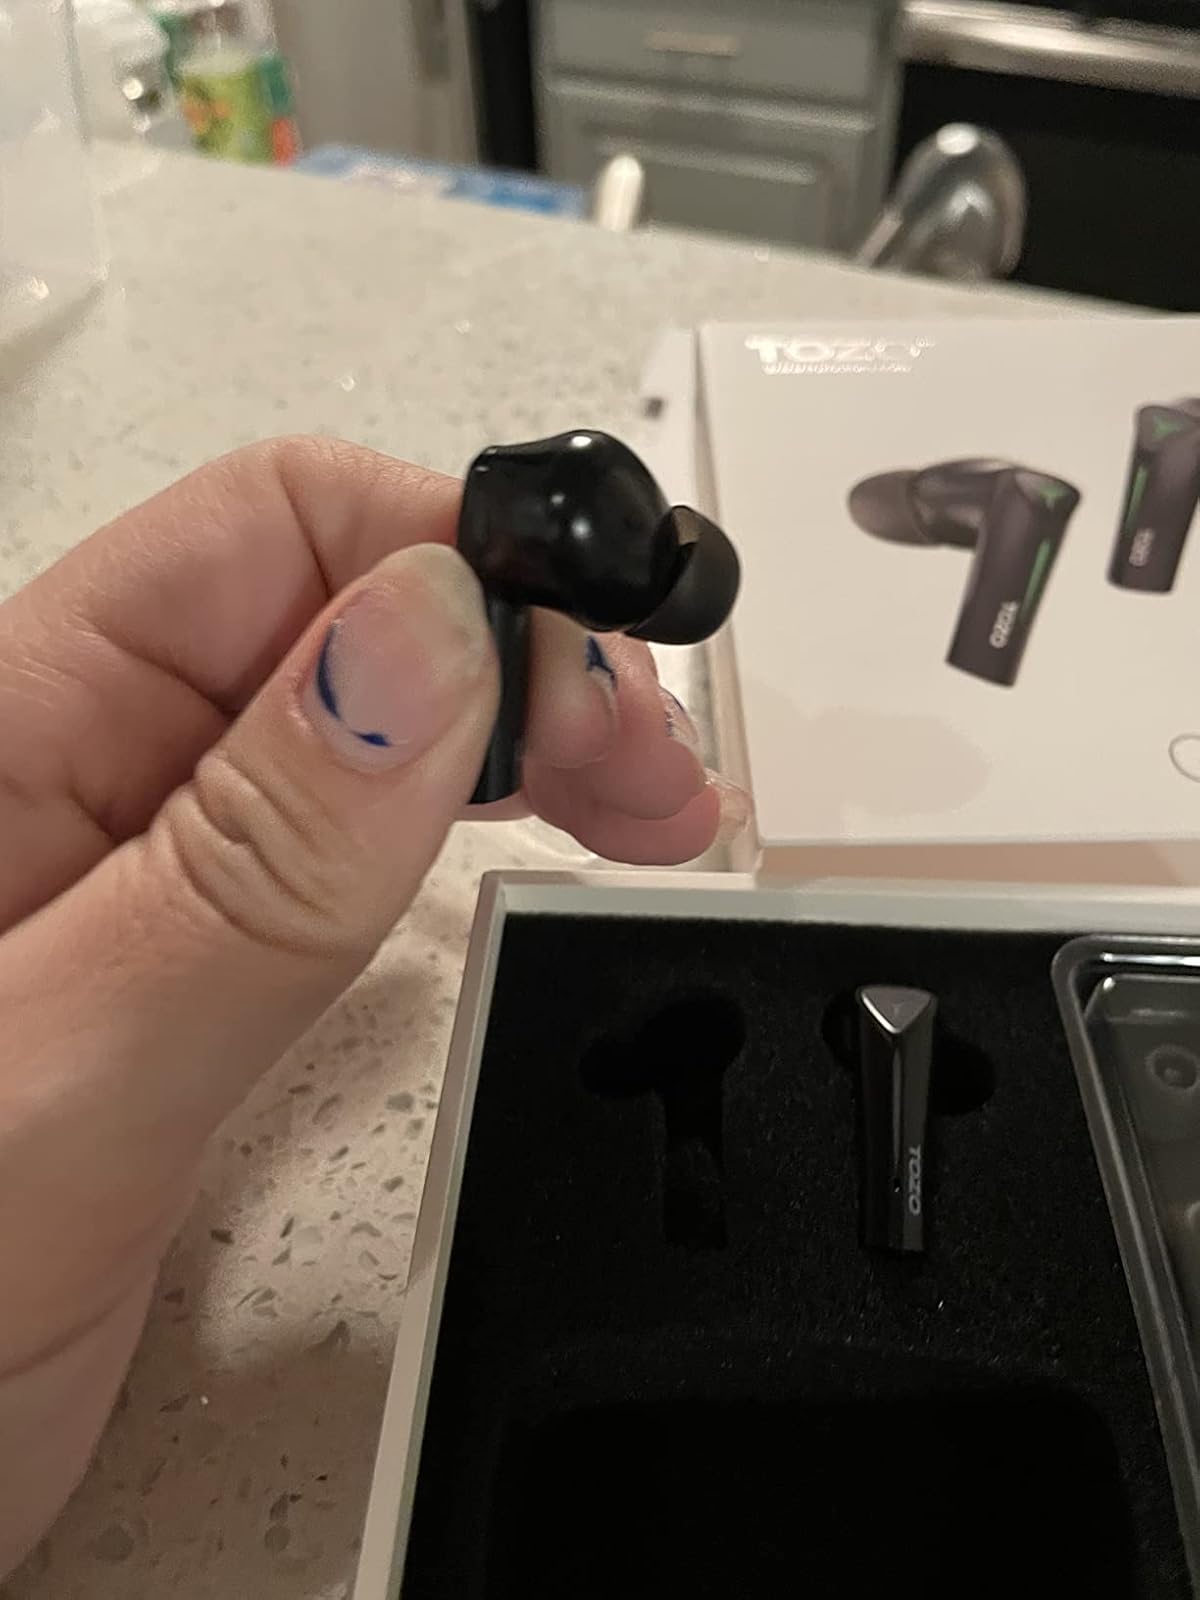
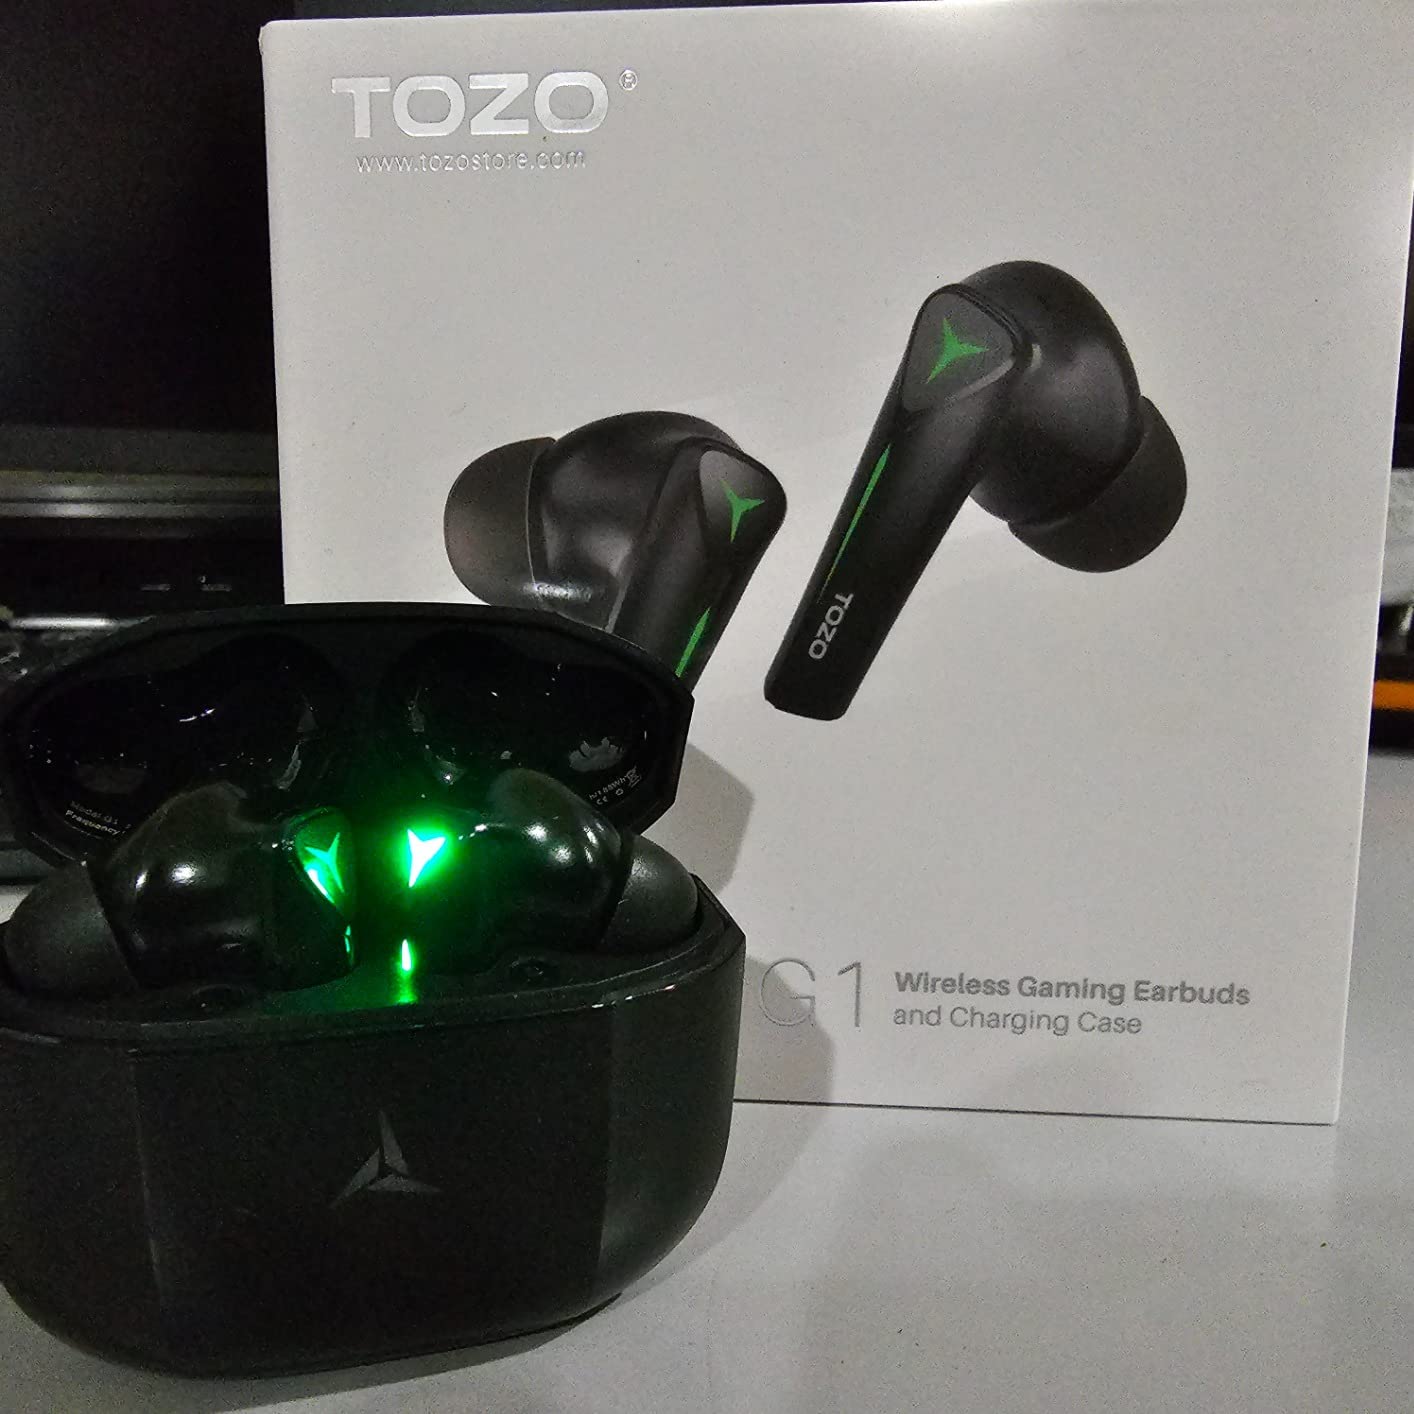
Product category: earbuds
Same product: yes